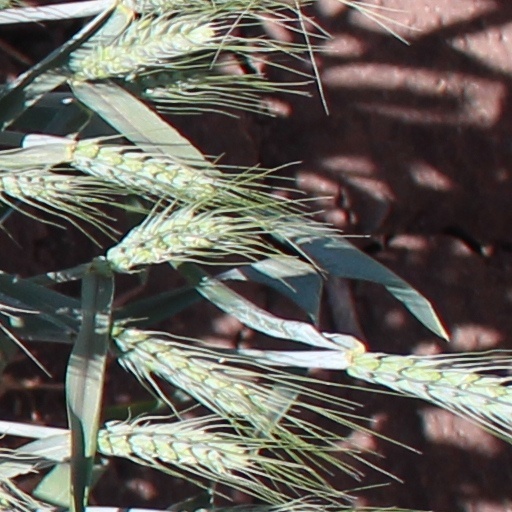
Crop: wheat